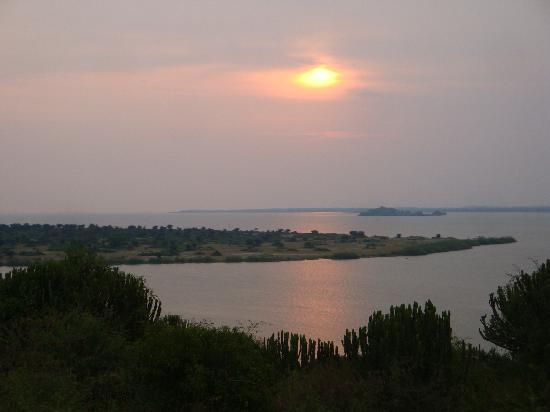
Fire: no
Smoke: no